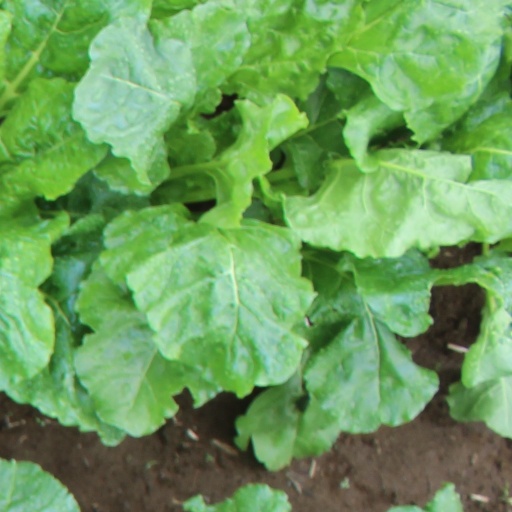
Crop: sugar beet